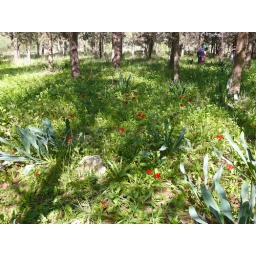
Red and white Anemone coronaria flowers in Rosh Ha'Ain Forest